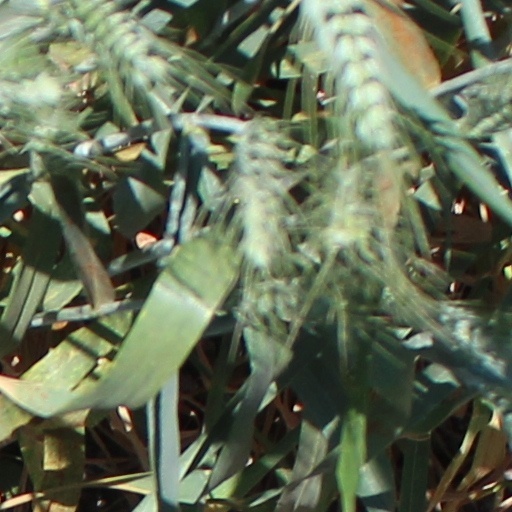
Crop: wheat